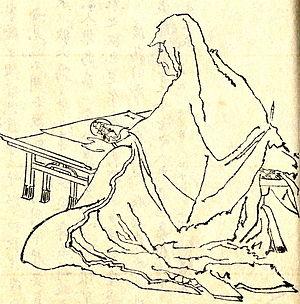
La guerre à travers l'histoire a été principalement un domaine d'hommes, mais des femmes aussi ont joué un rôle - en tant que dirigeantes, espionnes et, moins souvent, combattantes. Suit une liste de femmes remarquables qui, dans l'une de ces capacités, ont été activement engagées dans la guerre à l'ère postclassique. Elle n'inclut pas les monarques féminins ou autres dirigeantes qui n'ont pas mené de troupes.
L’histoire du Japon commence avec le peuplement d'un groupe d'îles au sud-est de la péninsule coréenne, environ 100 000 ans av. J.-C. Les premières traces d'industrie, des pierres polies, remontent à 32 000 ans. Des poteries, parmi les plus anciennes de l'humanité, sont produites vers 13 000 ans avant notre ère lors de la période Jōmon, et comprennent les premières formes d'œuvres artistiques : les dogū. 400 ans avant notre ère sont introduites des technologies venant de Chine et de Corée comme la riziculture et la fonte du bronze et du fer.